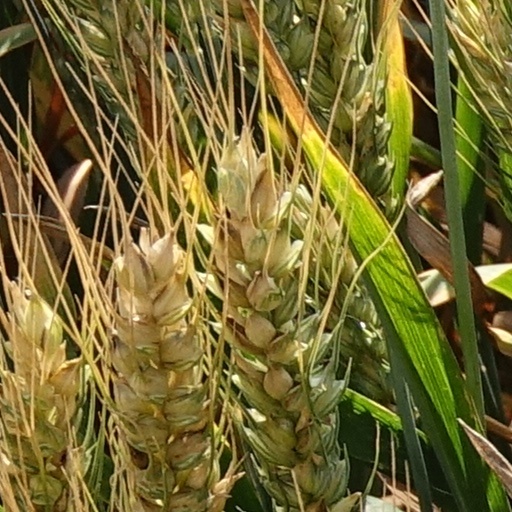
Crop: wheat